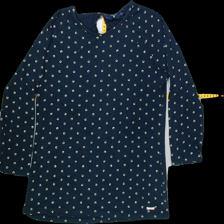
View: front
Type: Shirt
Category: Ladies
Brand: GANT
Colors: Blue
Material: 100%viscose
Cut: Regular, C-collar
Size: S
Trend: No trend
Stains: Yes
Damage: 0
Price range: <50
Recommended usage: Export